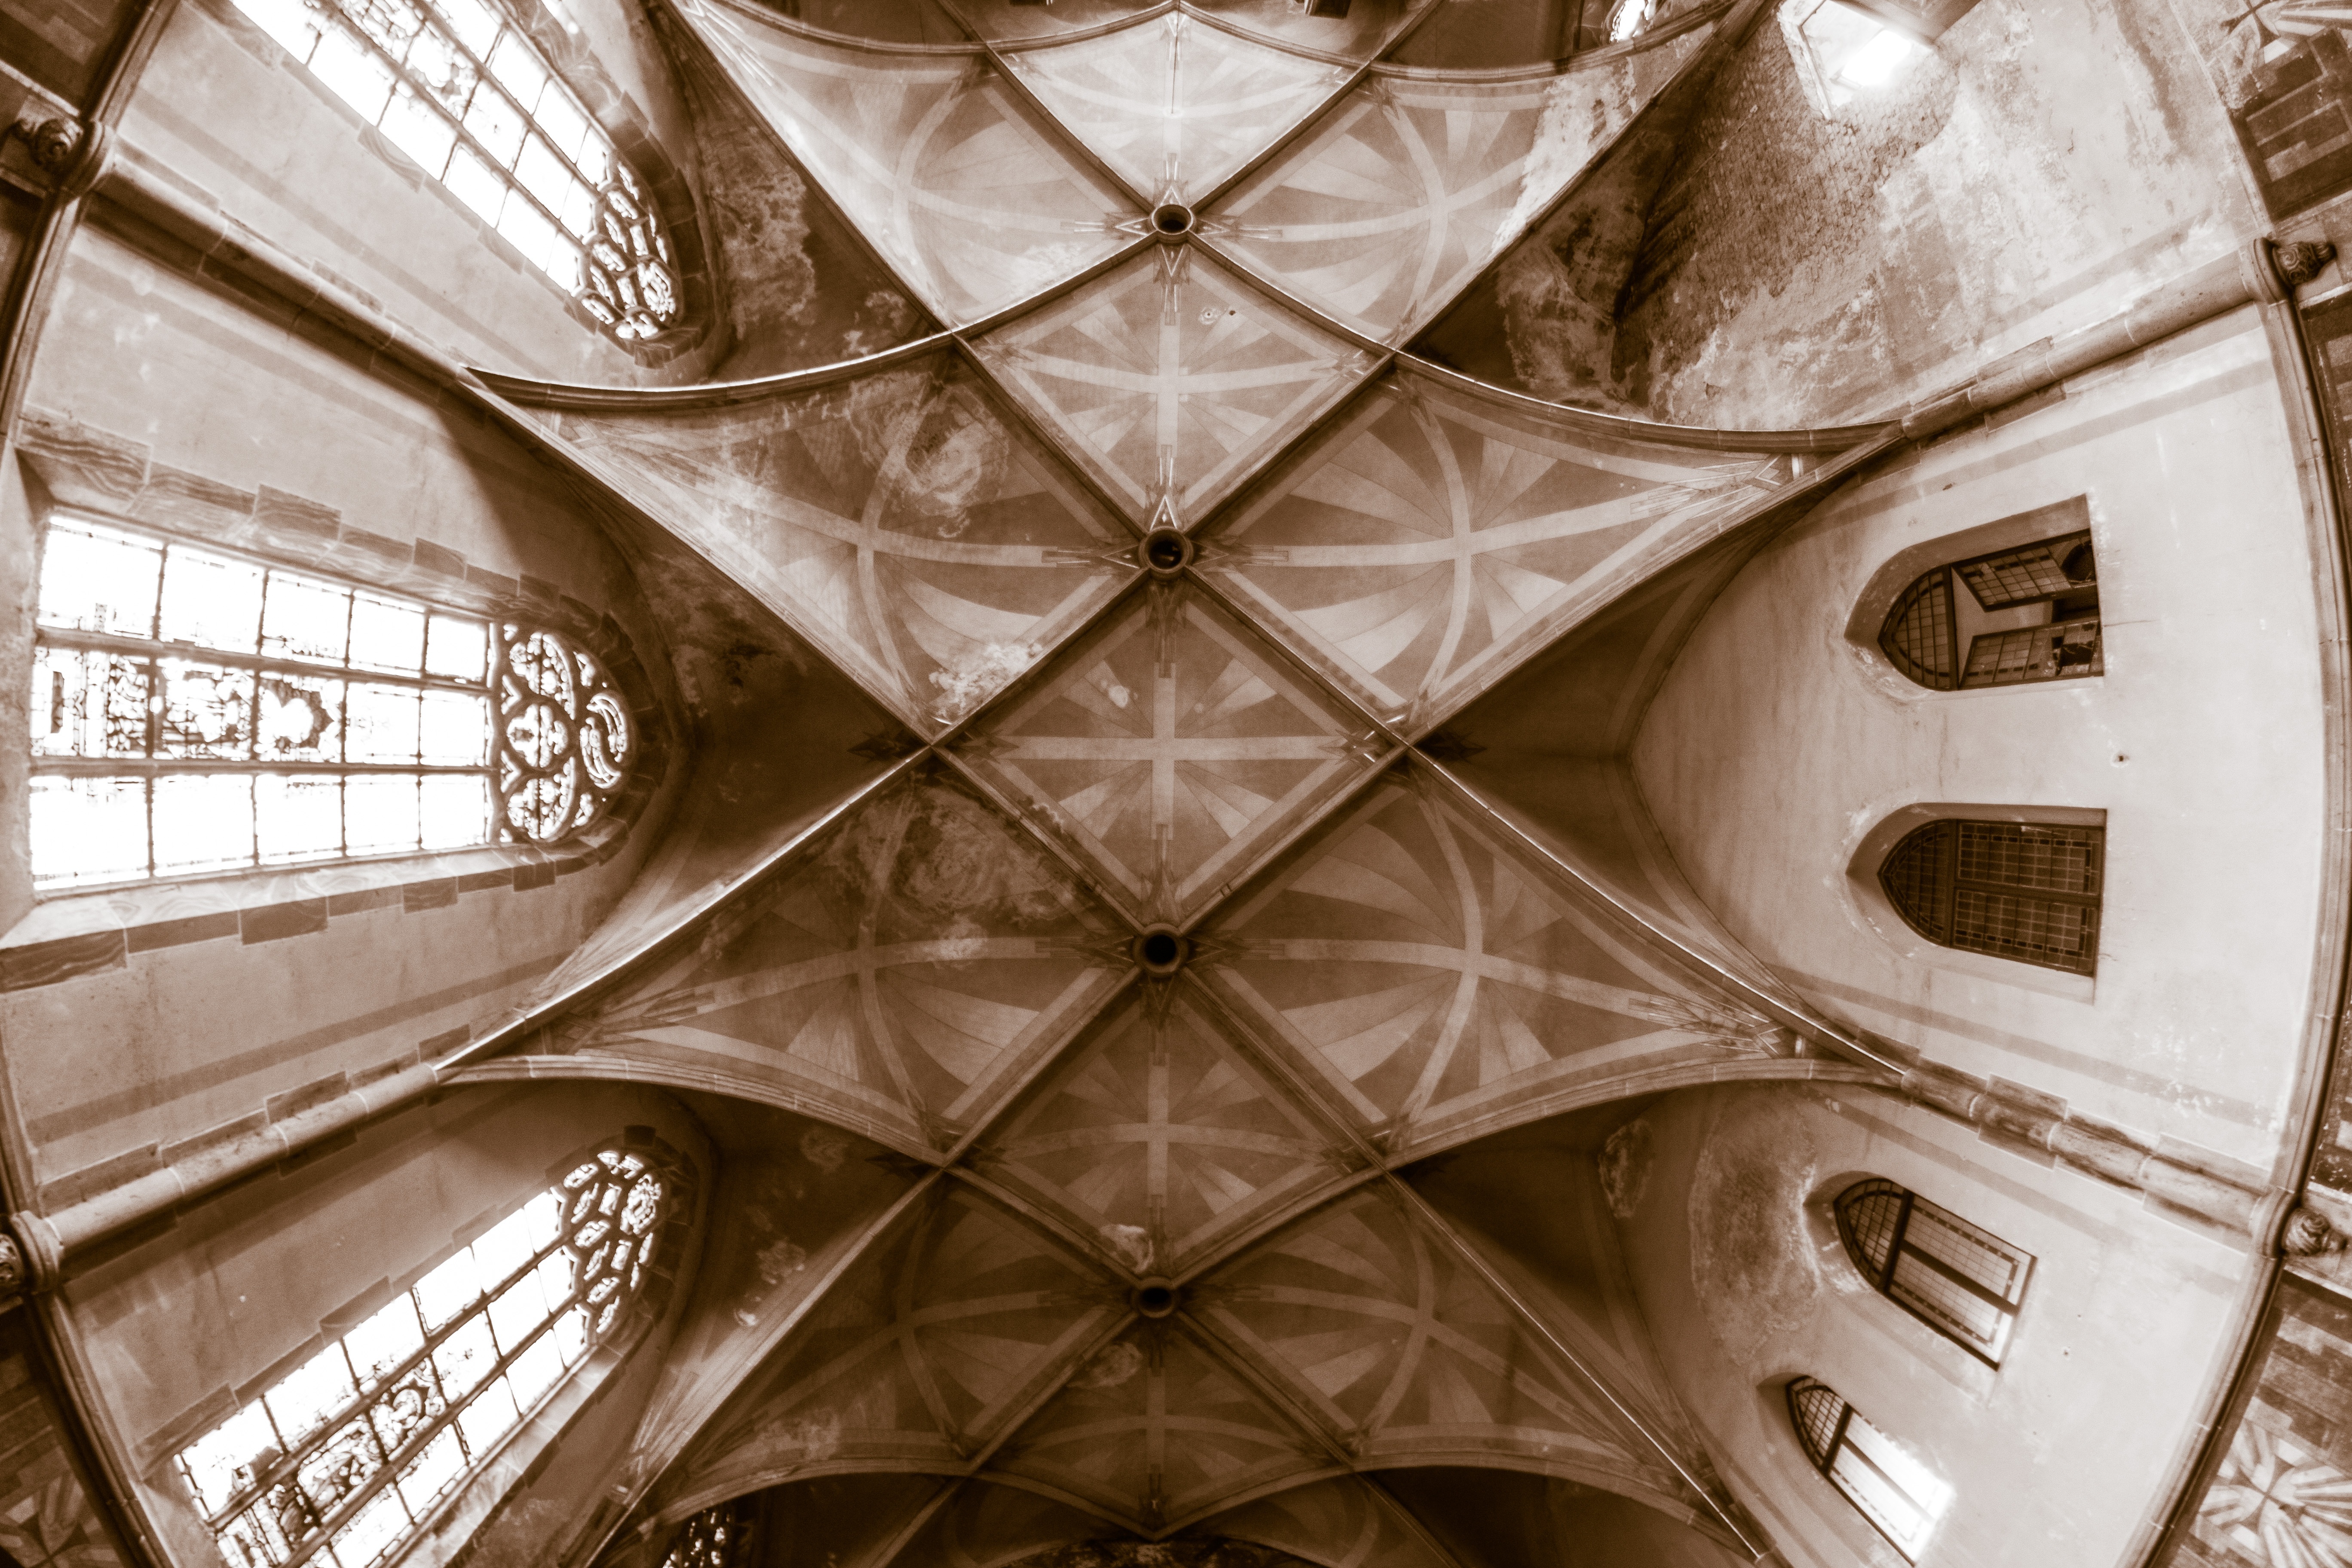
architecture, wood, building, old, atmosphere, ceiling, pattern, broken, church, chapel, decay, old building, blanket, art, transience, design, dilapidated, symmetry, weird, vault, dome, shape, past, historically, leave, masonry, break up, lapsed, ailing, lost place, run down, passed, ancient history